Le Poisson doré

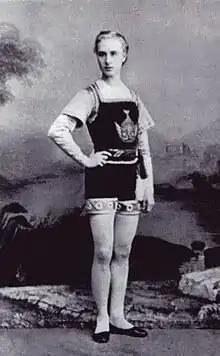
Pavel Gerdt in the Saint-Léon/Minkus "Le Poisson d'or", St. Petersburg, 1867

Le Poisson doré ("The Golden Fish") (ru: Золотая рыбка; a.k.a. "Zolotaia Ribka") is a "fantastic ballet" in 4 acts/6 scenes with prologue and epilogue. The choreography was by Arthur Saint-Léon, and the music by Ludwig Minkus.